Theodolite

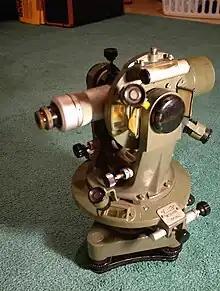
A direct-readout theodolite, manufactured in the Soviet Union in 1958 and used for topographic surveying

A theodolite is a precision optical instrument for measuring angles between designated visible points in the horizontal and vertical planes. The traditional use has been for land surveying, but it is also used extensively for building and infrastructure construction, and some specialized applications such as meteorology and rocket launching.